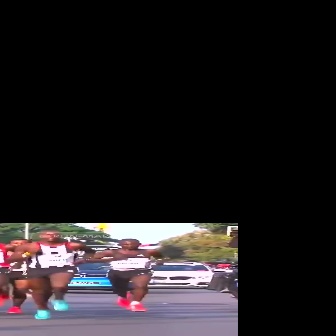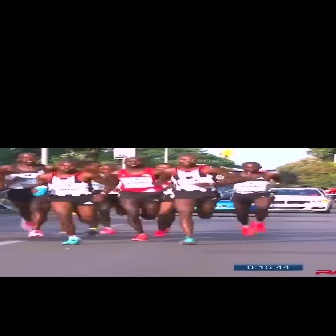
  Please identify the target specified by the bounding box [4,229,94,319] in the first image and locate it in the second image. Return the coordinates in [x_min,y_min,x_max,y_max] format.
Answer: [151,154,241,244]